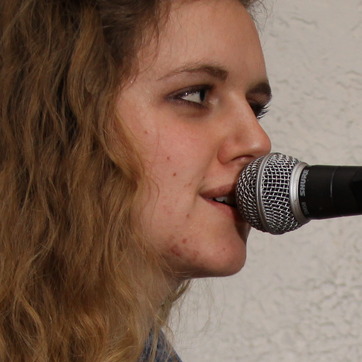
Material: skin